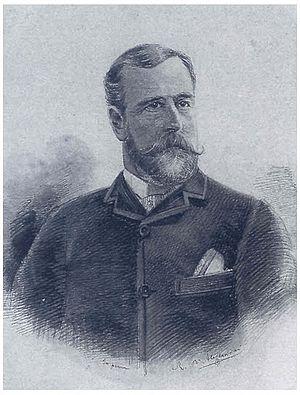
Don Emanuele Francesco Maria Ruspoli, 1ᵉʳ prince de Poggio Suasa, est un homme politique italien.